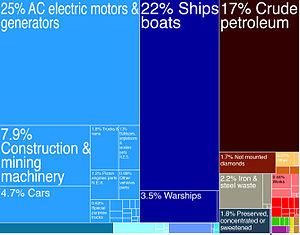
Gibraltar est un territoire britannique d'outre-mer, situé au sud de la péninsule Ibérique, en bordure du détroit de Gibraltar qui relie la Méditerranée à l'océan Atlantique. Il correspond au rocher de Gibraltar et à ses environs immédiats et est séparé de l'Espagne par une frontière de 1,2 kilomètre.
Territoire de 6 km², Gibraltar est une base stratégique militaire britannique. C'est aussi une zone franche avec un taux d'imposition très faible. Depuis la réouverture de la frontière avec l'Espagne en 1985, tourisme et commerce sont des ressources importantes.